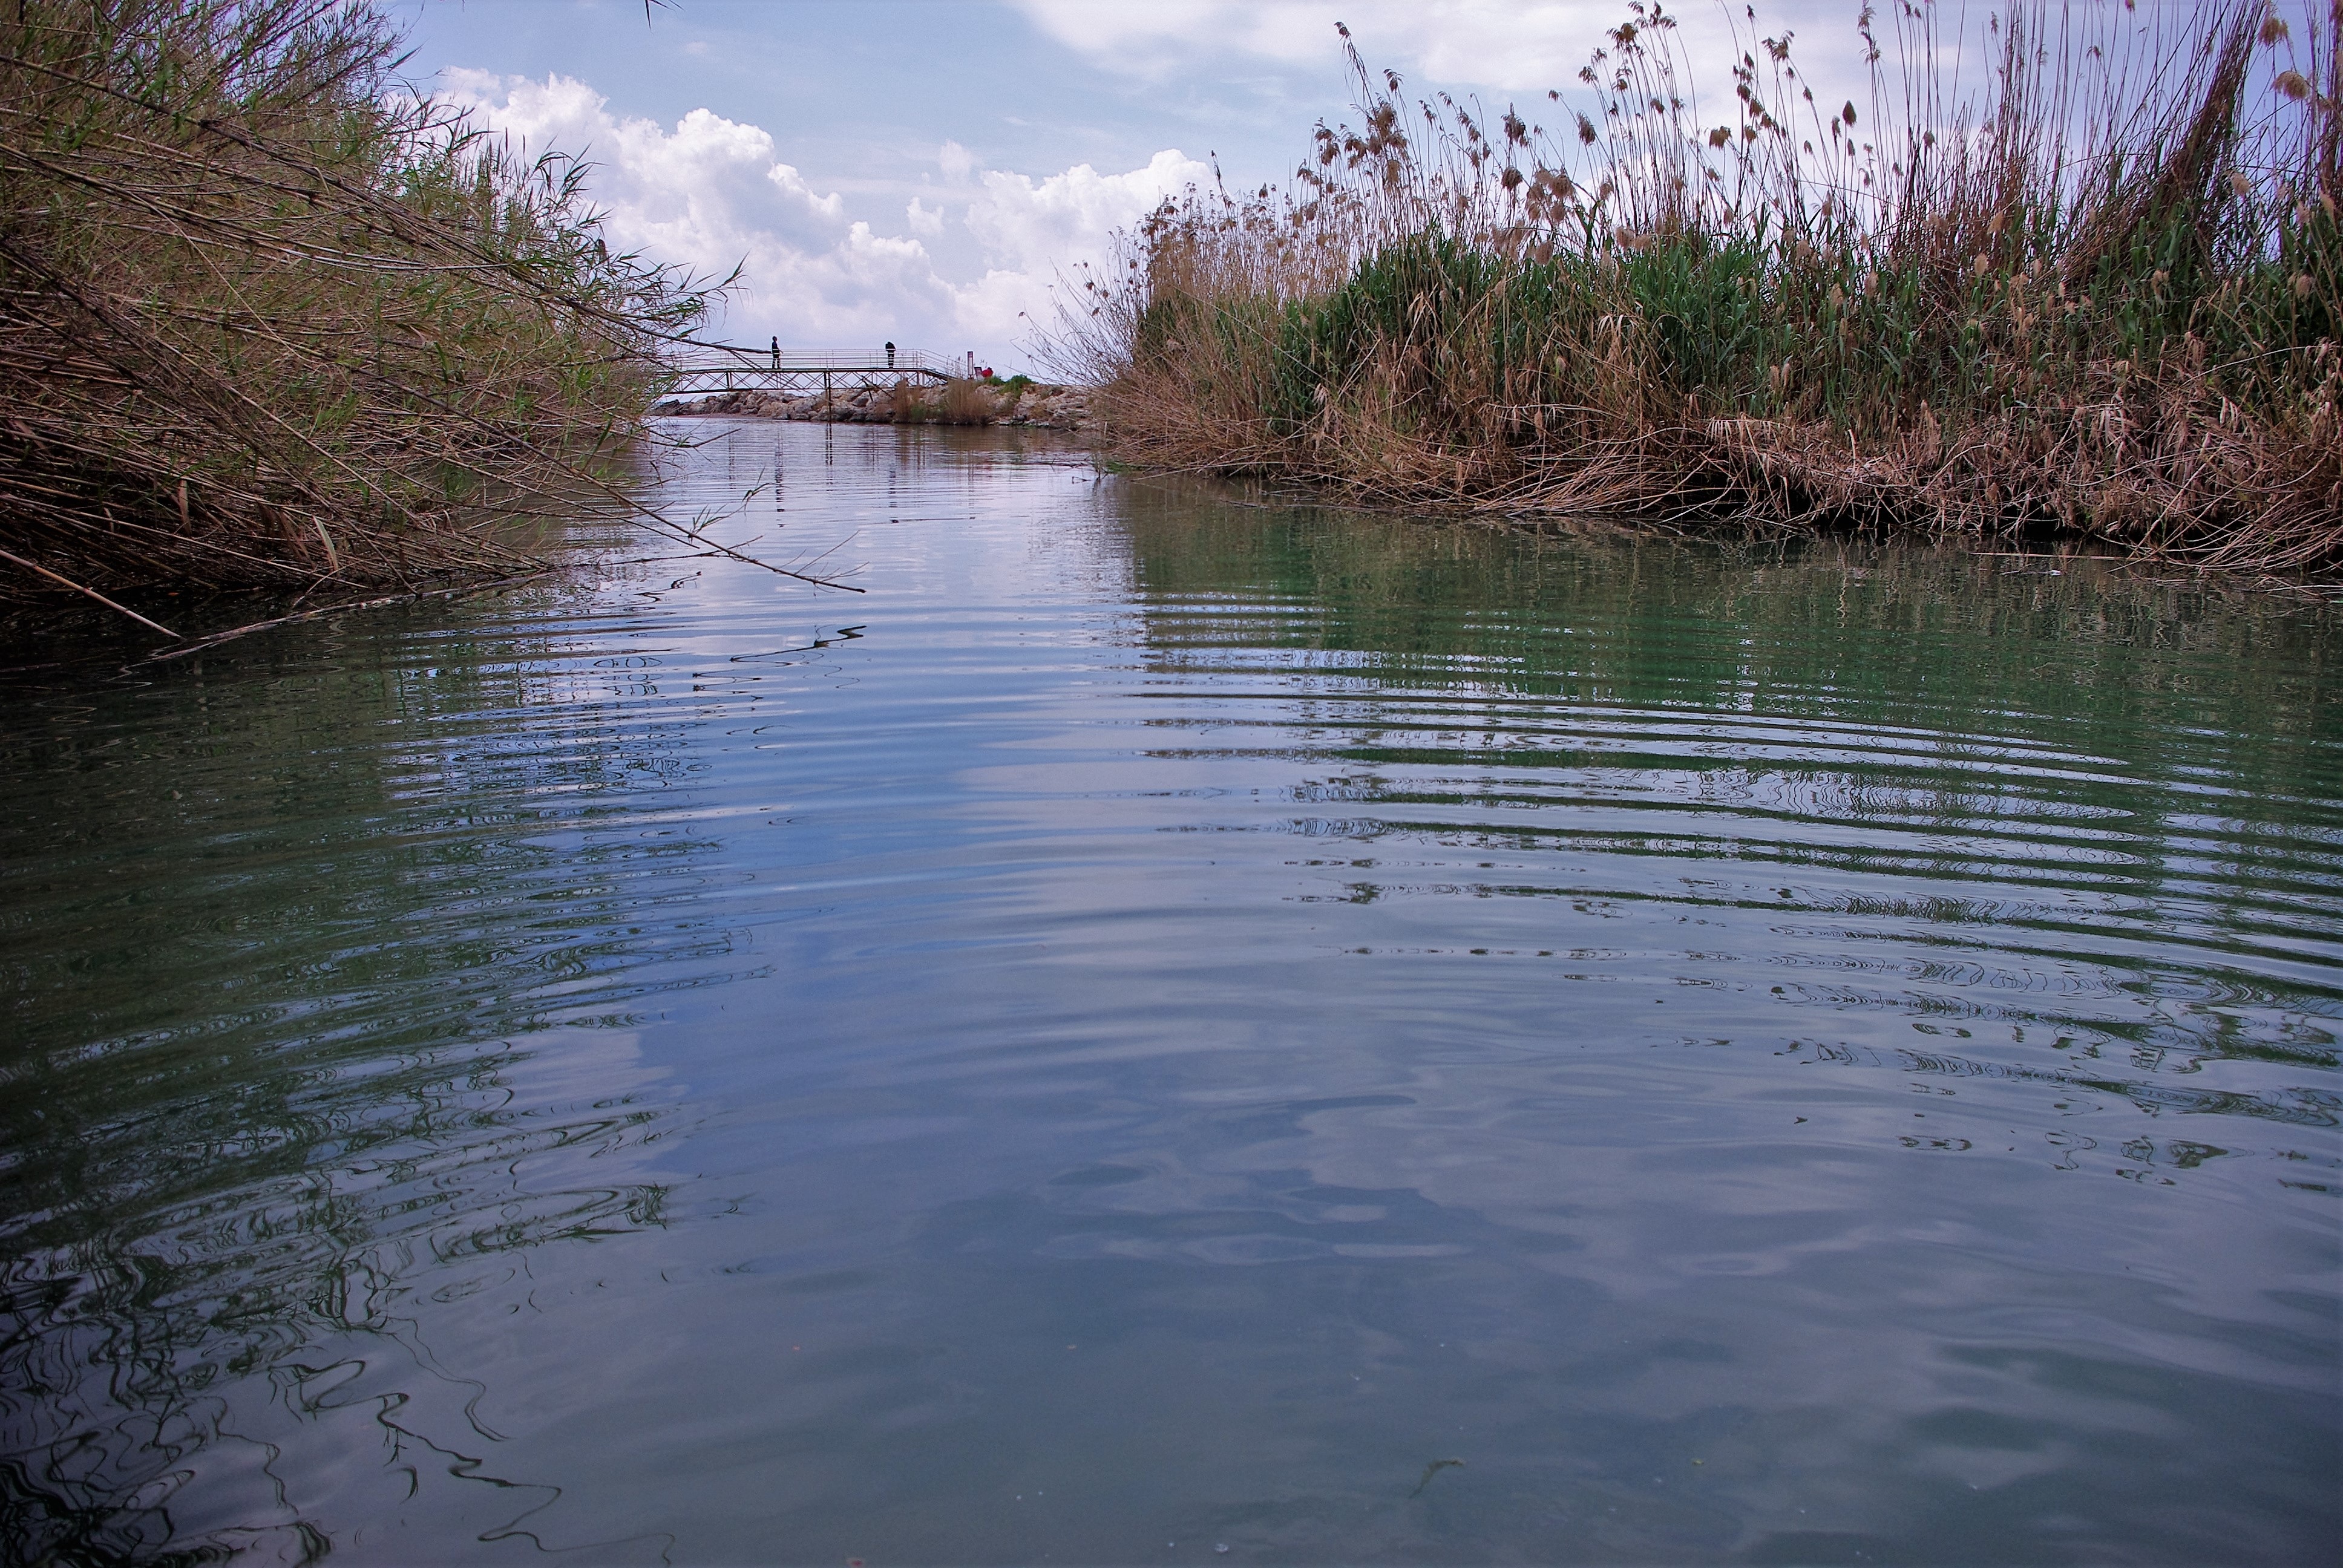
landscape, water, nature, forest, marsh, wilderness, sky, bridge, lake, atmosphere, river, ship, summer, reed, pond, reflection, holiday, rest, reservoir, waterway, body of water, sparkle, clouds, bank, wetland, channel, bach, loch, waters, morgenstimmung, recovery, back light, fish pond